1923 Grand Prix season

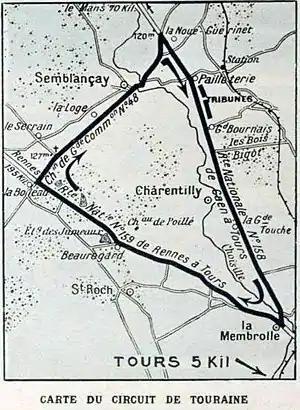
French Grand Prix circuit near Tours

A strong line-up arrived for this year's French Grand Prix with most of the new models represented. Though extremely fast, the Fiats suffered on the stony roads of the Tours course and the superchargers ingested too much dust, wrecking the engines. This left Sunbeam, with a design closely resembling the previous year's Fiat, to take the victory. Henry Segrave became the first Briton, and Sunbeam the first British manufacturer, to win a Grand Prix.